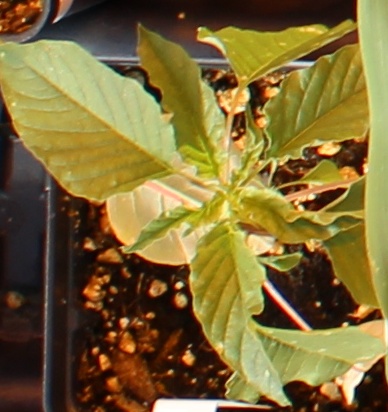
Label: Palmer Amaranth